Ometepe

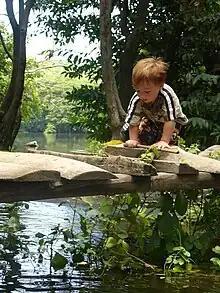
Charco Verde Nature Reserve on Ometepe

Ometepe harbors large populations of the white-faced capuchin monkey, also called white-headed capuchin, ("Cebus capucinus") and populations of the mantled howler monkey ("Alouatta palliata"). Efforts are being made to study and protect these animals. The Ometepe Biological Field School is situated on the Maderas side of the island. Here, students and scientists from all over the world come to study the unique flora and fauna of the area.